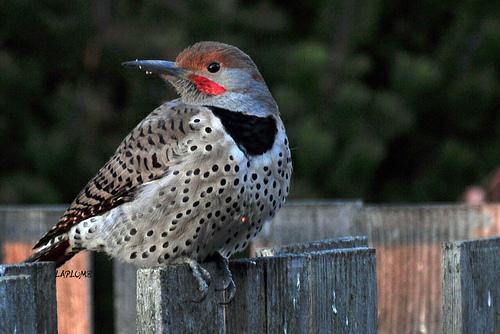
A photo of a northern flicker